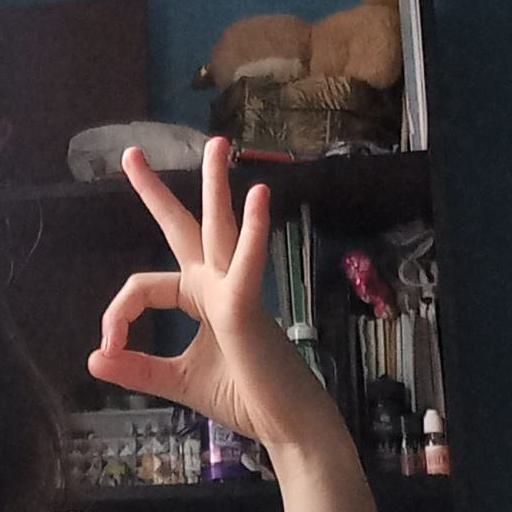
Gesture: ok